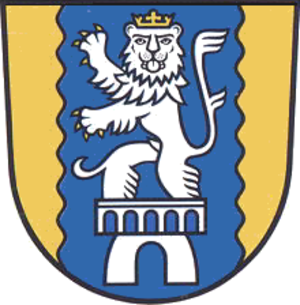
Tonna
Coat of arms of Tonna
Tonna er en kommune i Landkreis Gotha i den tyske delstat Thüringen med godt 2.900 indbyggere. Den er en del af Verwaltungsgemeinschaft Fahner Höhe, som har sin administration i bydelen Gräfentonna i Tonna.